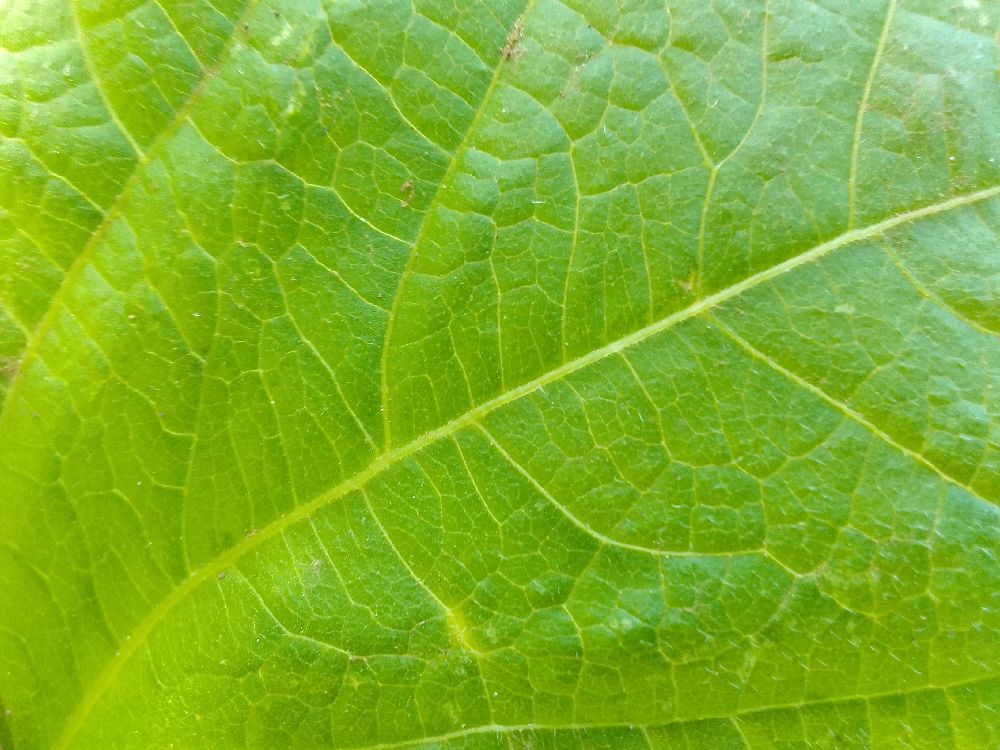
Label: healthy